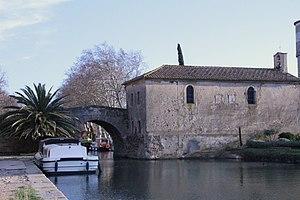
Saint-Nazaire-d'Aude est une commune française, située dans le département de l'Aude en région Occitanie.